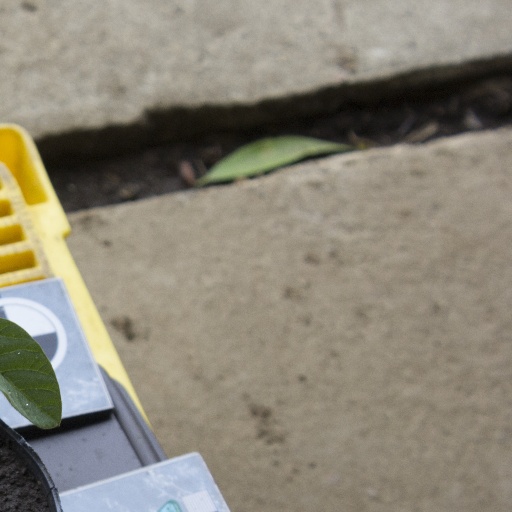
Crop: soybean